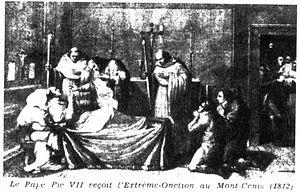
Gravure décrivant Le pape recevant l'extrême onction au Mont-Cenis lors de son voyage vers Fontainebleau en 1812
Le col du Mont-Cenis est un col qui relie la vallée de la Maurienne, en France, et le val de Suse, en Italie. Il se situe au sein du massif du Mont-Cenis, à 2 085 mètres d'altitude. Il est voisin du col du Petit Mont-Cenis, d'altitude légèrement supérieure mais non carrossable. Voie de communication et d'échanges commerciaux, il était devenu à partir de l'annexion de la Savoie et du percement du tunnel du Fréjus principalement d'intérêt militaire, ses environs étant entourés de fortifications. Depuis la fin de la Seconde Guerre mondiale, le col est devenu un lieu touristique prisé des randonneurs.